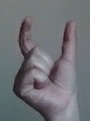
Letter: nun